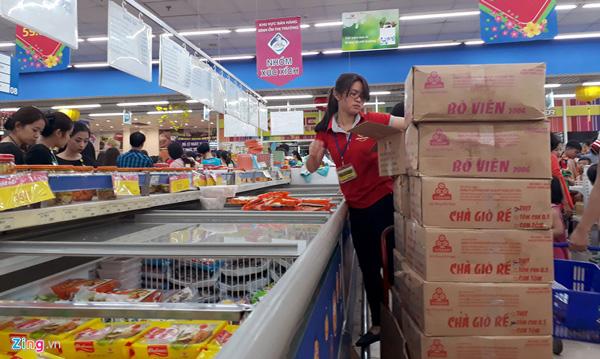
có nhiều cái thùng hàng xuất hiện bên cạnh người phụ nữ mặc áo đỏ